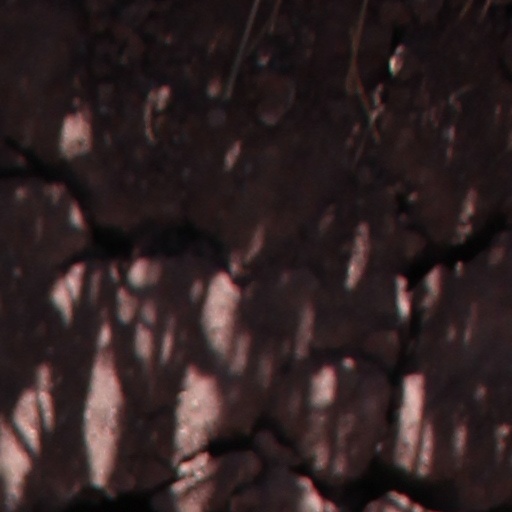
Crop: wheat